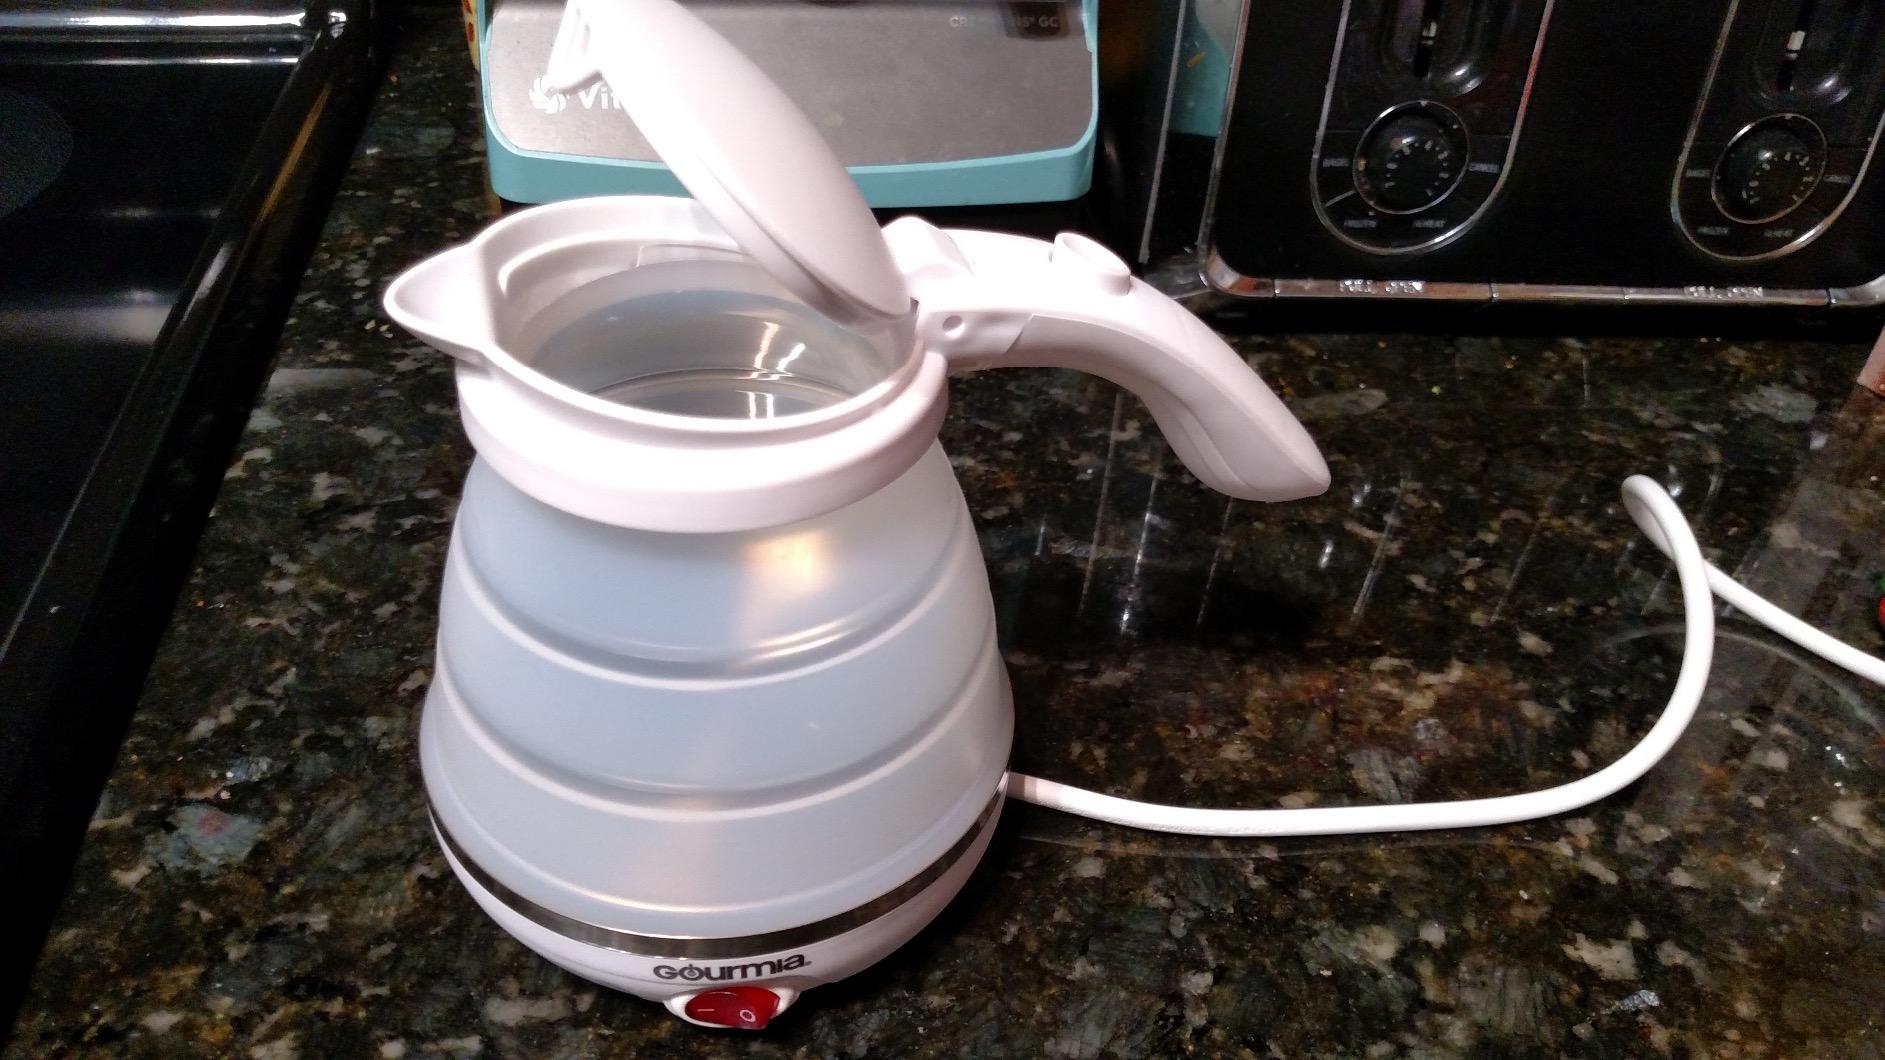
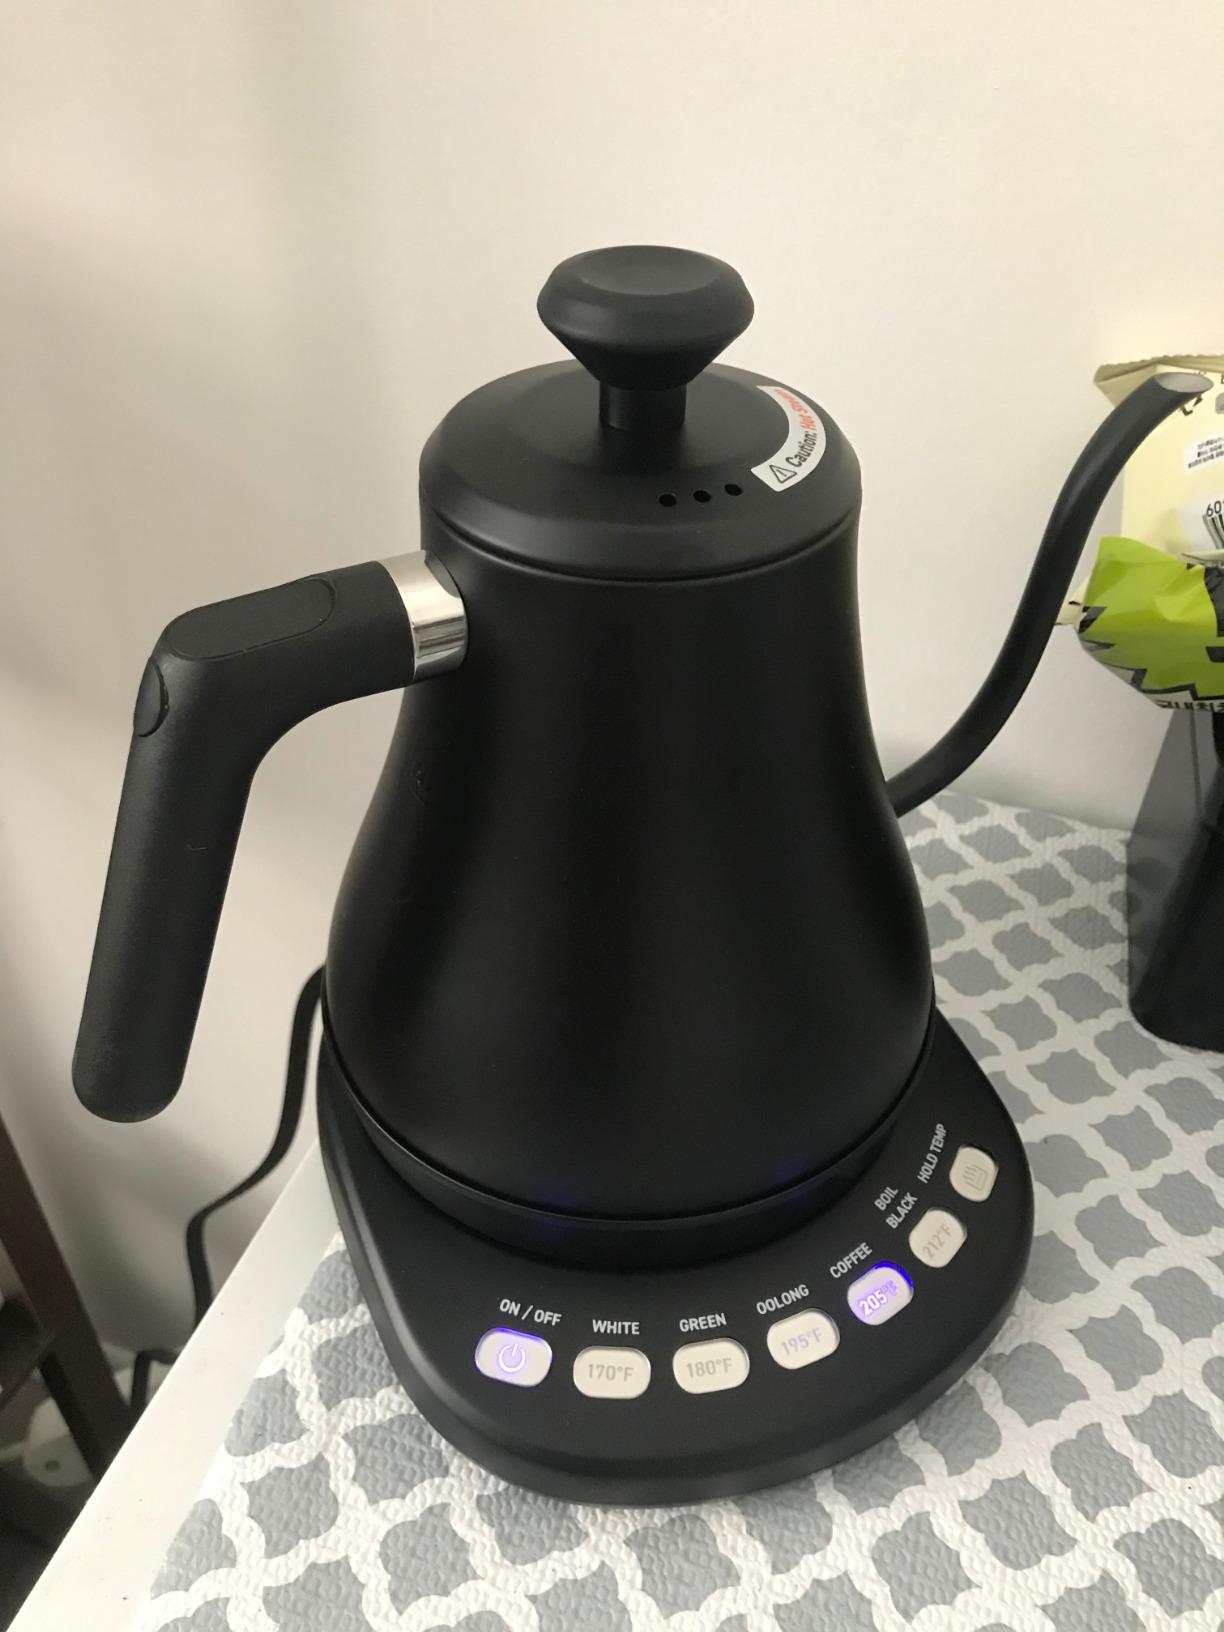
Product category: items_kettle
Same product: no